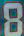
Number: 8